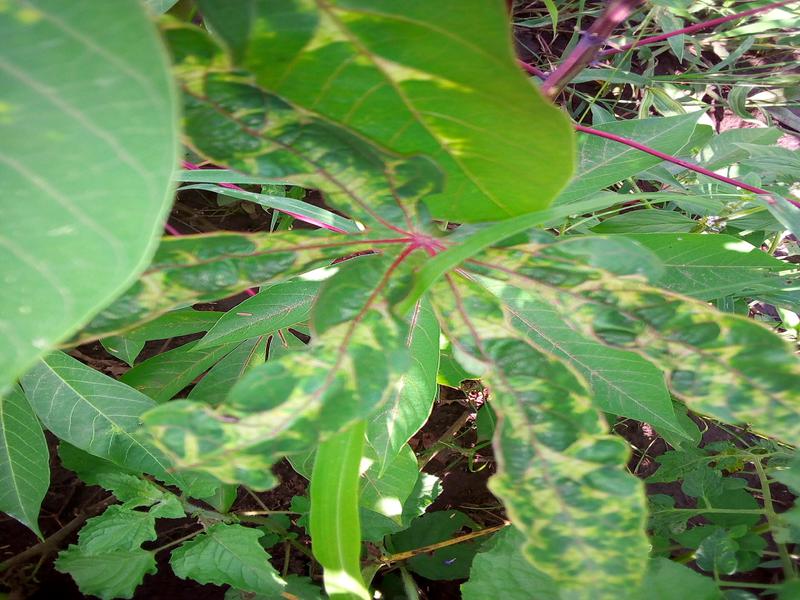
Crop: cassava
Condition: mosaic_disease